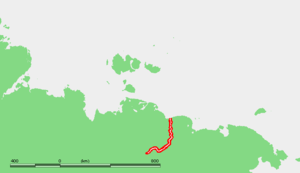
L'Alazeïa est un fleuve de 1 590 km de longueur, qui coule au nord-est de la Sibérie et se jette dans la mer de Sibérie orientale.